History of rodeo

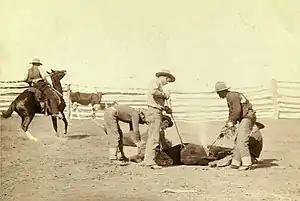
Branding calves, 1888. Many rodeo events were based on the real-life tasks required by cattle ranching.

Rodeo was a Mexican procedure used to select animals from among wild cattle, preventing them from causing destruction, accustoming them to the presence of humans, and protecting them from cattle rustlers. Rodeo becomes cattle's natural home in the wild.